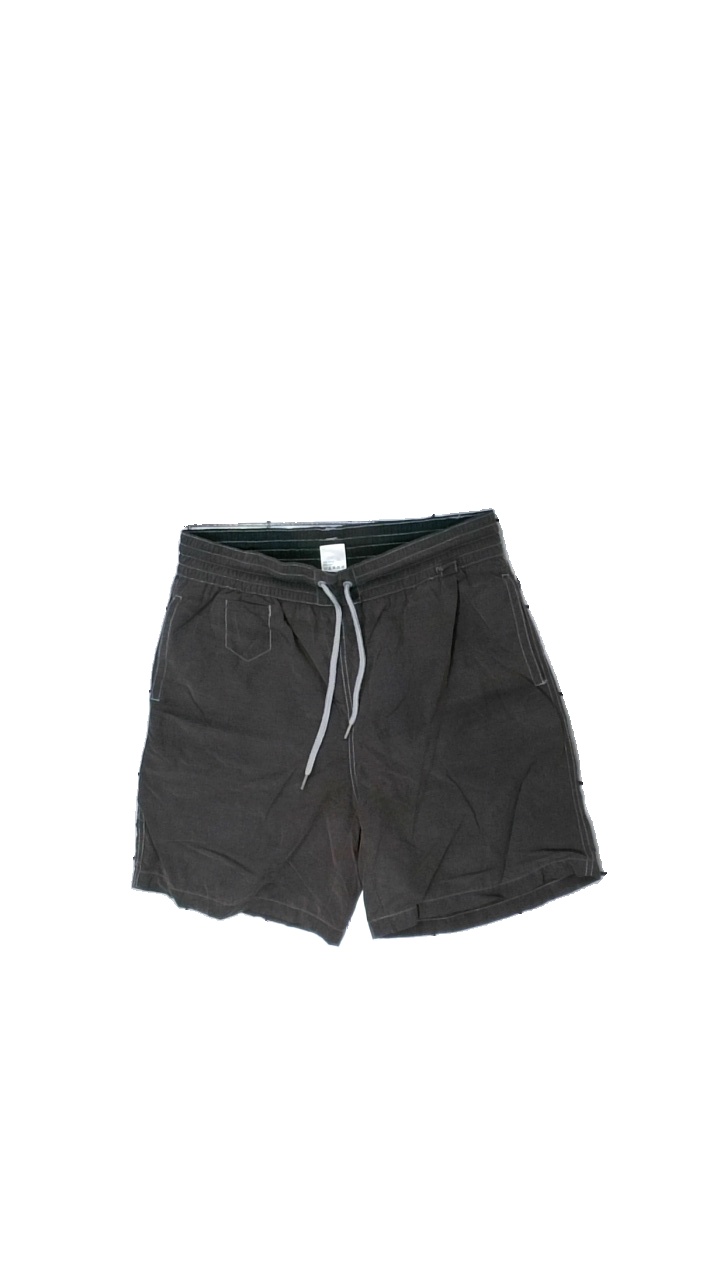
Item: Shorts (Men)
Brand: Jp
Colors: Brown
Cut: Regular
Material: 69% cotton, 31% nylon
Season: All
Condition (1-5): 3
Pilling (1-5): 3
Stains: Minor
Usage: Export
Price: <50